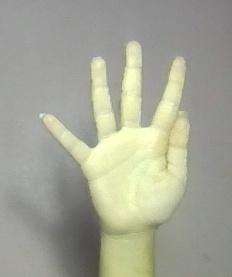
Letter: sheen